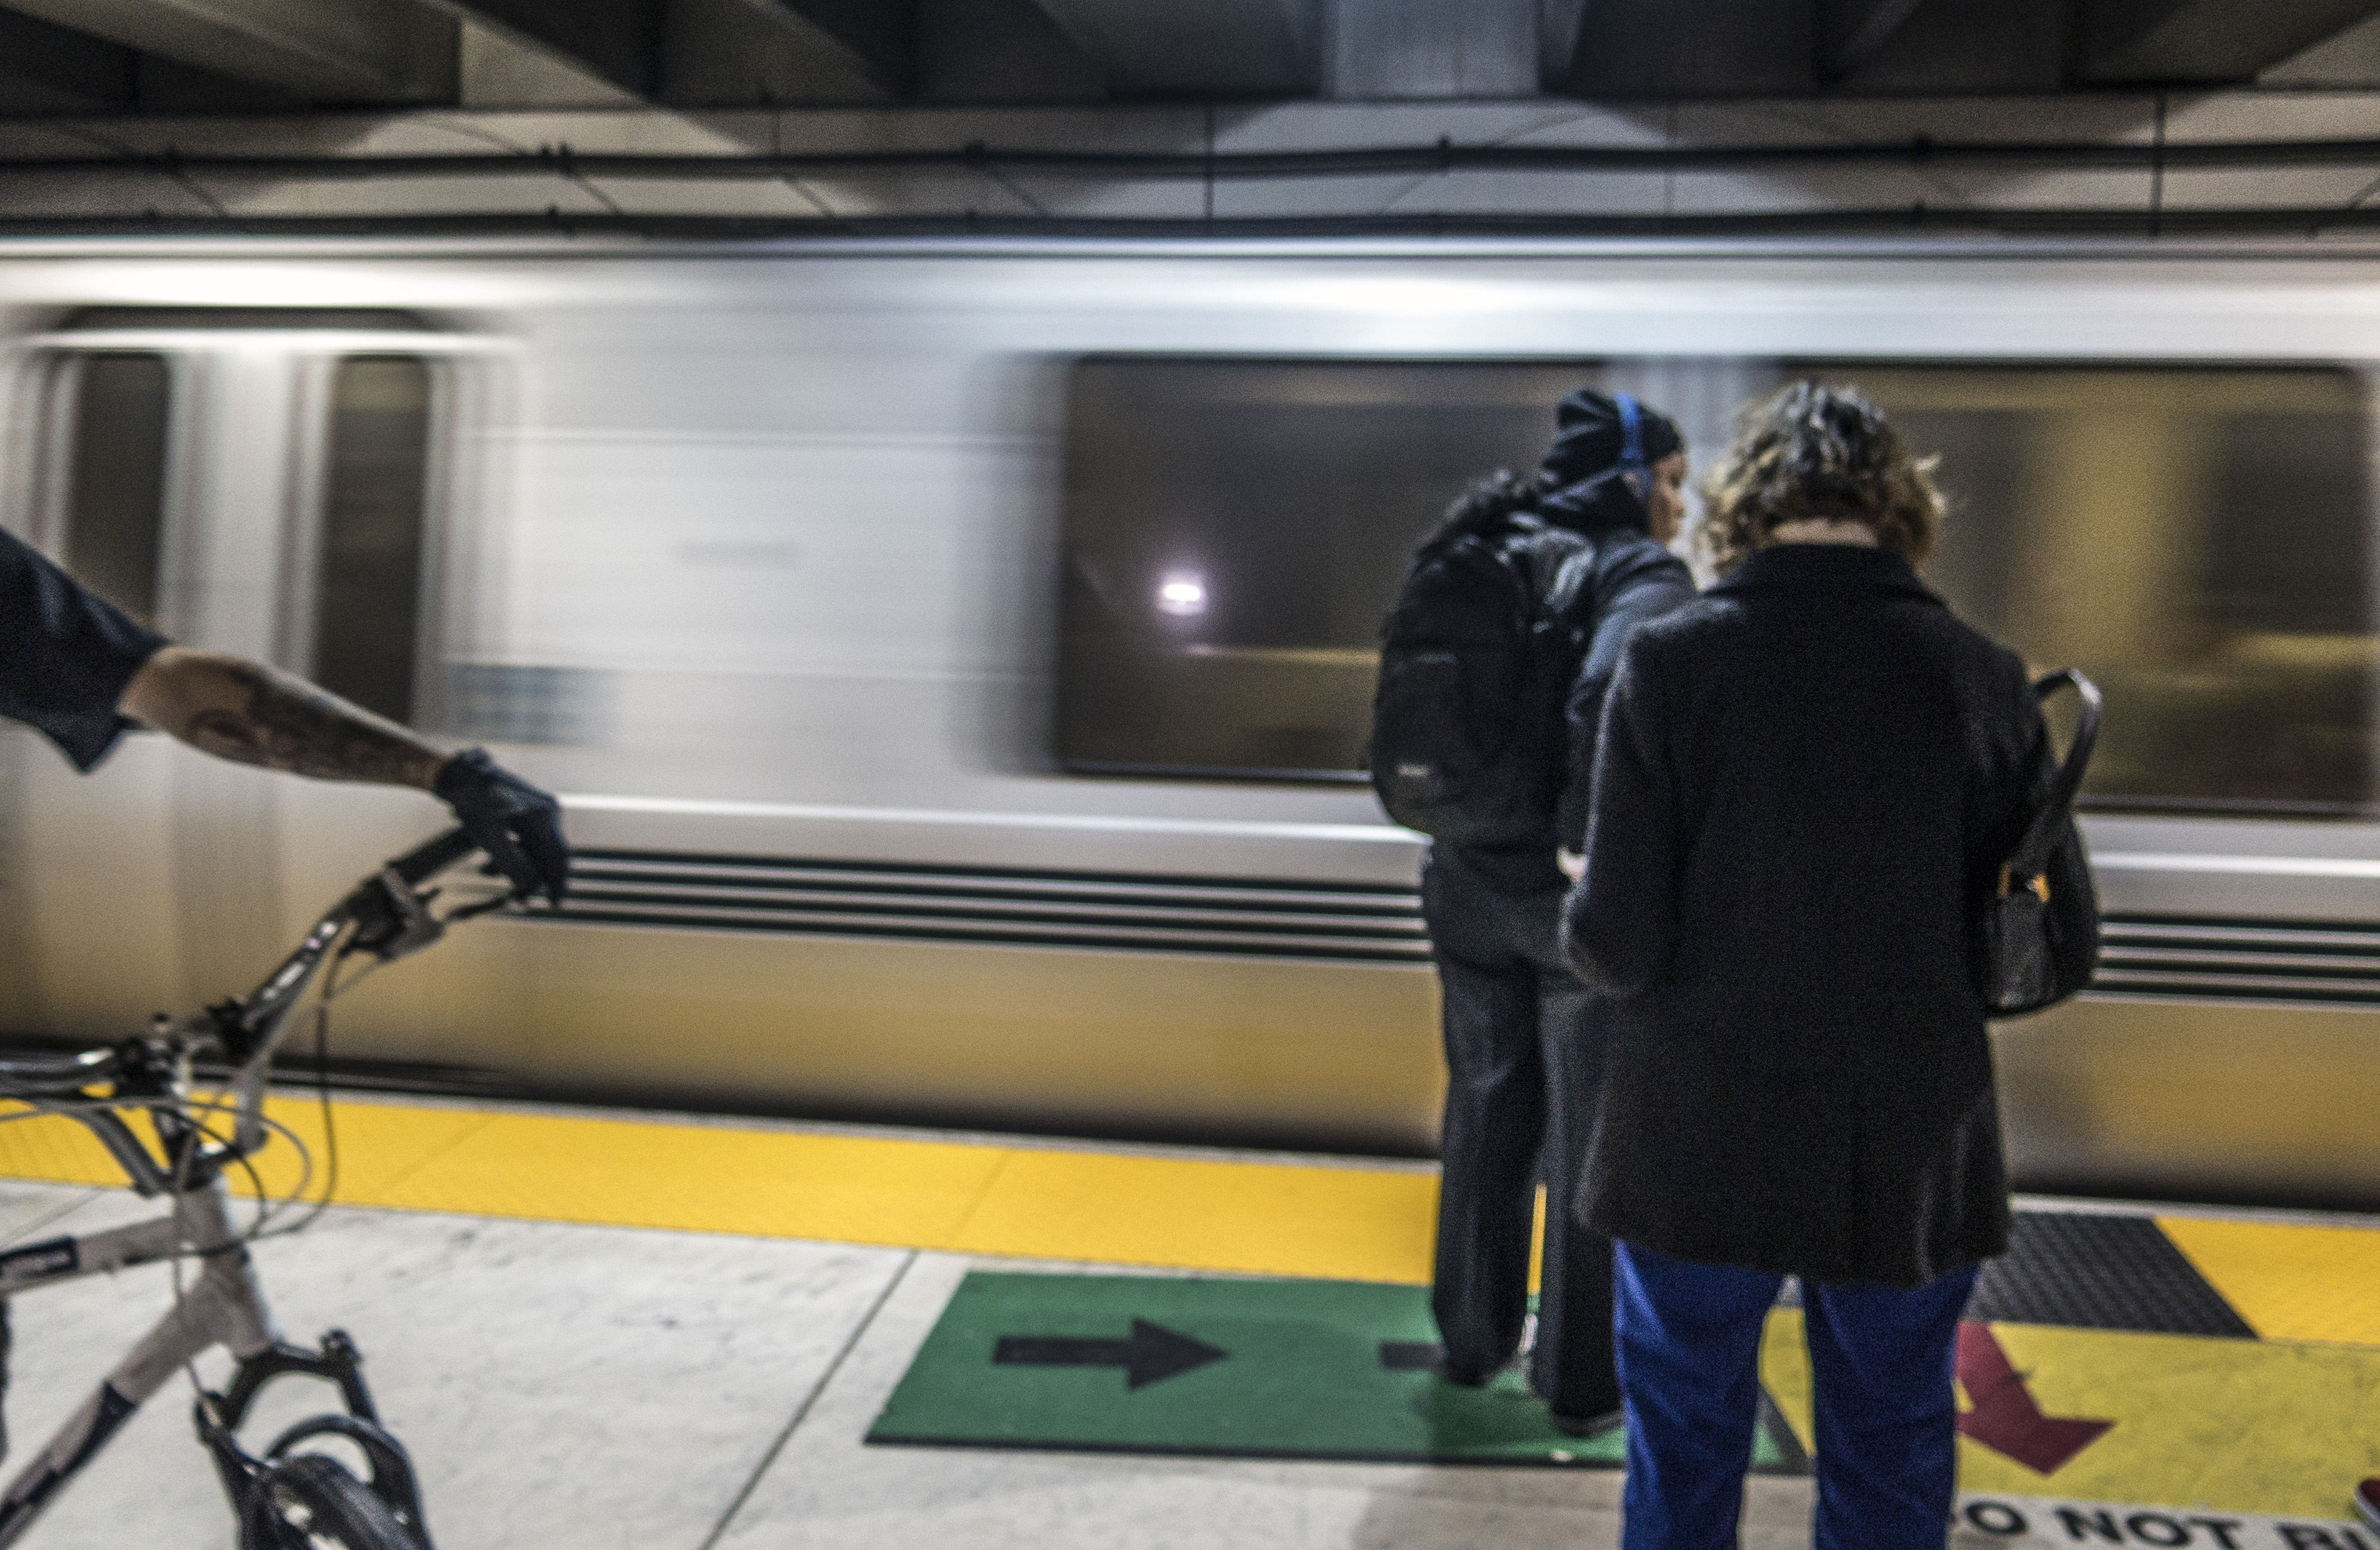
bike, rail, transit, vehicle, room, public transport, bart, sanfrancisco, carbon, sanfranciscobayarea, screenshot, bayarea, bayarearapidtransit, isthereaproblem, sport venue